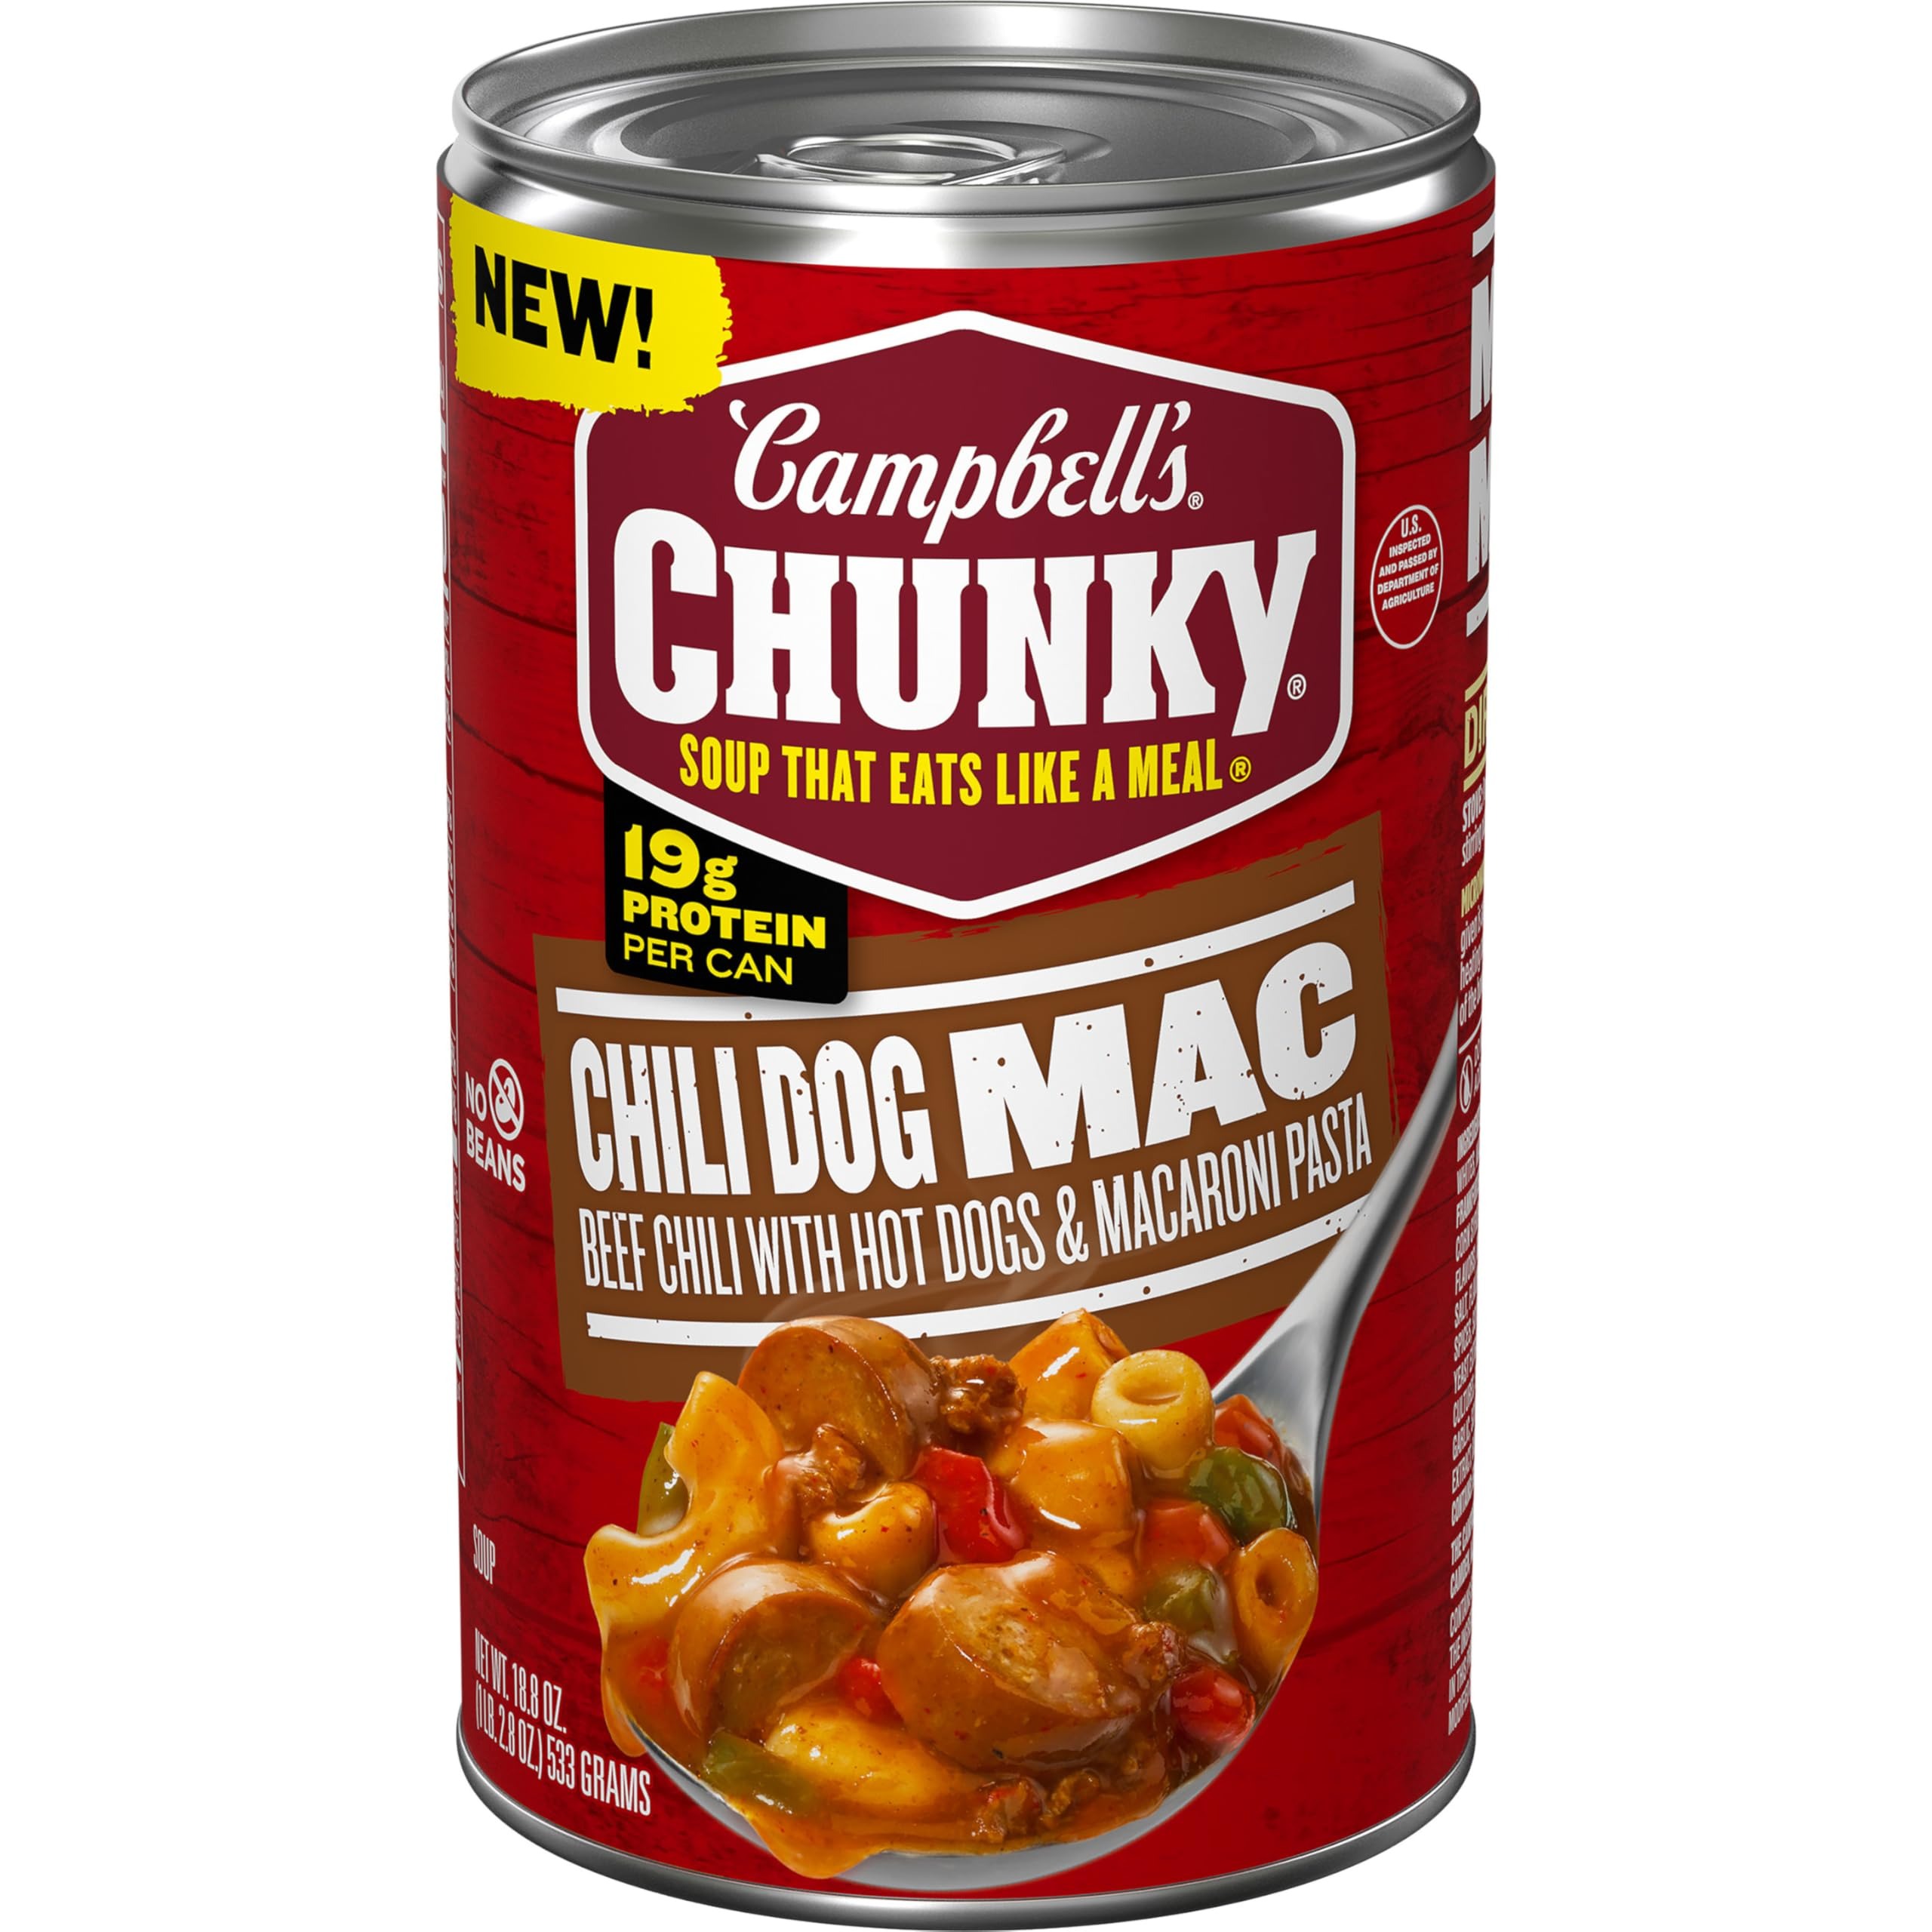
Item Name: Campbell’s Chunky Chili Dog Mac Soup, 18.8 oz Can
Bullet Point 1: One (1) 18.8 oz can of Campbell’s Chunky Chili Dog Mac Soup
Bullet Point 2: Canned chili mac soup with hot dogs, enriched macaroni pasta, red and green peppers, seasoned beef, and no beans for a comforting taste that’s just like mom used to make
Bullet Point 3: With 19g of protein per can, this satisfyingly chunky hot dog and beef chili mac fuels even the heartiest of appetites
Bullet Point 4: Campbell’s Chunky Soup is a year-round pantry staple and the MVP of game day snacks, delivering a winning combination of flavor and convenience
Bullet Point 5: Enjoy a warm bowl of this canned soup when watching the game from home, or savor it at your next tailgating event
Value: 18.8
Unit: Ounce

Price: 2.48